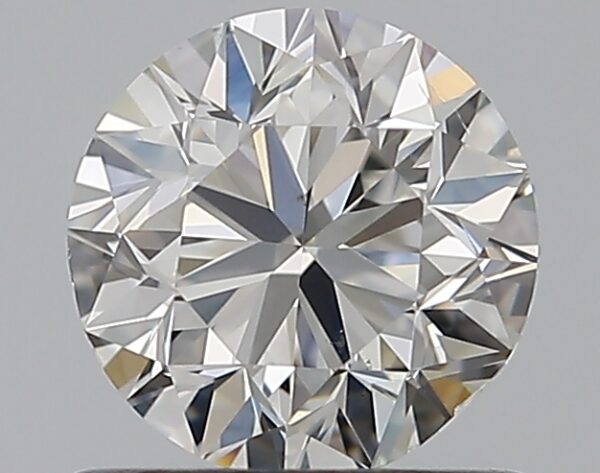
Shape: round
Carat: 0.8
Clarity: VS2
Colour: G
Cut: VG
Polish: EX
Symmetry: GD
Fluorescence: N
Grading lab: GIA
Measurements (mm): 5.72 x 5.8 x 3.74